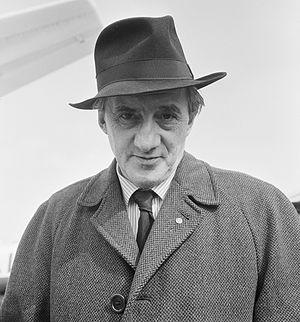
Sir John Barbirolli, CH, né Giovanni Battista Barbirolli, est un chef d’orchestre et violoncelliste anglais.